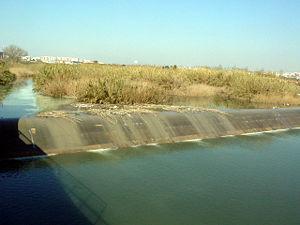
La Grande Inondation de Valence est l'inondation survenue le 14 octobre 1957 à Valence, en Espagne, provoquée par une importante crue du Turia en Espagne. Plus de 80 personnes perdirent la vie dans la ville, alors située à l'embouchure du fleuve. Par la suite, la municipalité de Valence mit en œuvre des travaux, appelés plan Sud, visant à détourner le fleuve en dehors de l'agglomération valencienne très marquée par cet événement.